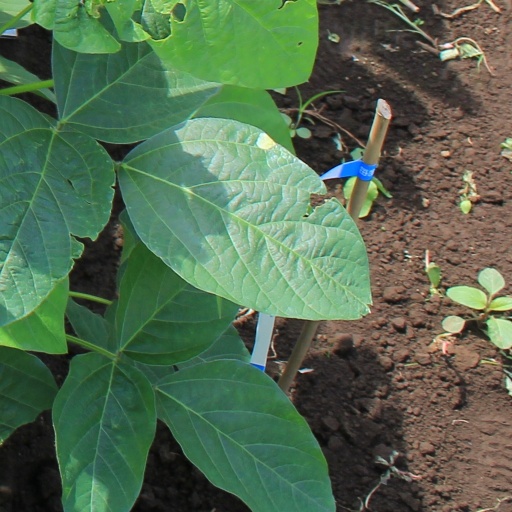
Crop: soybean